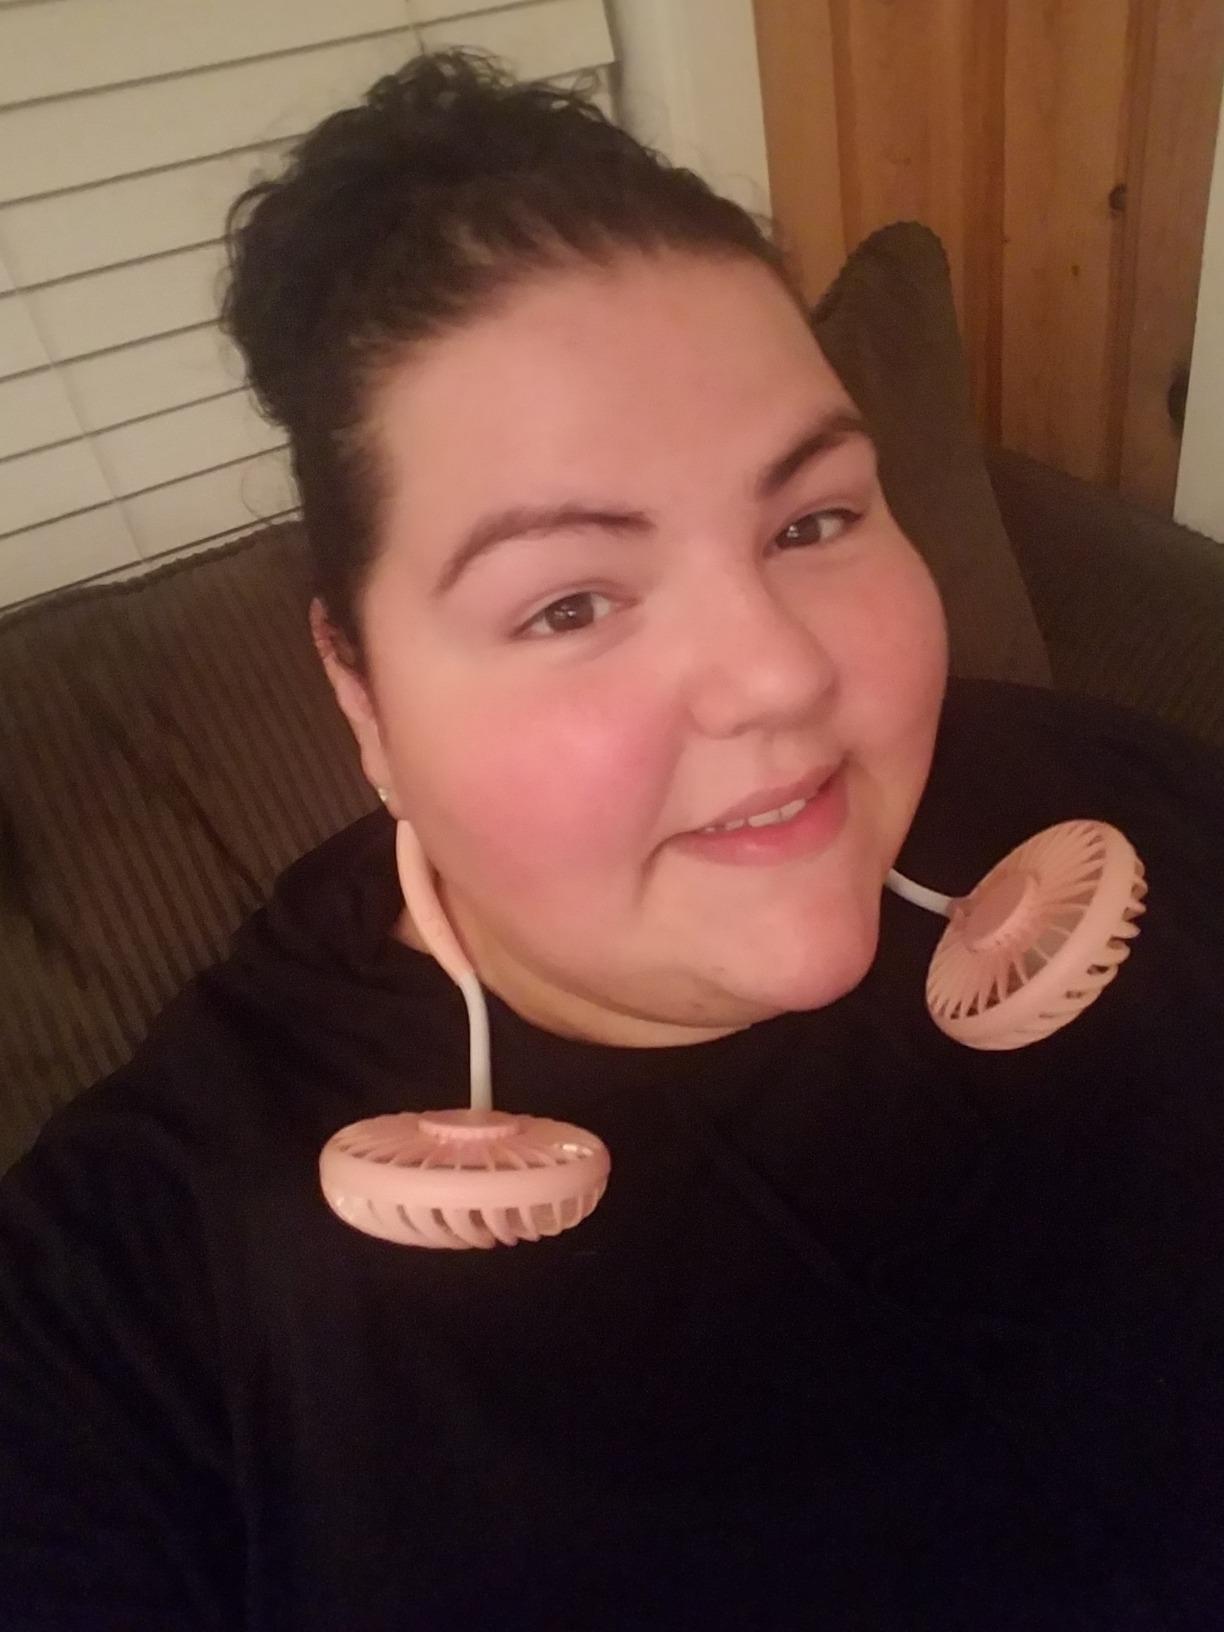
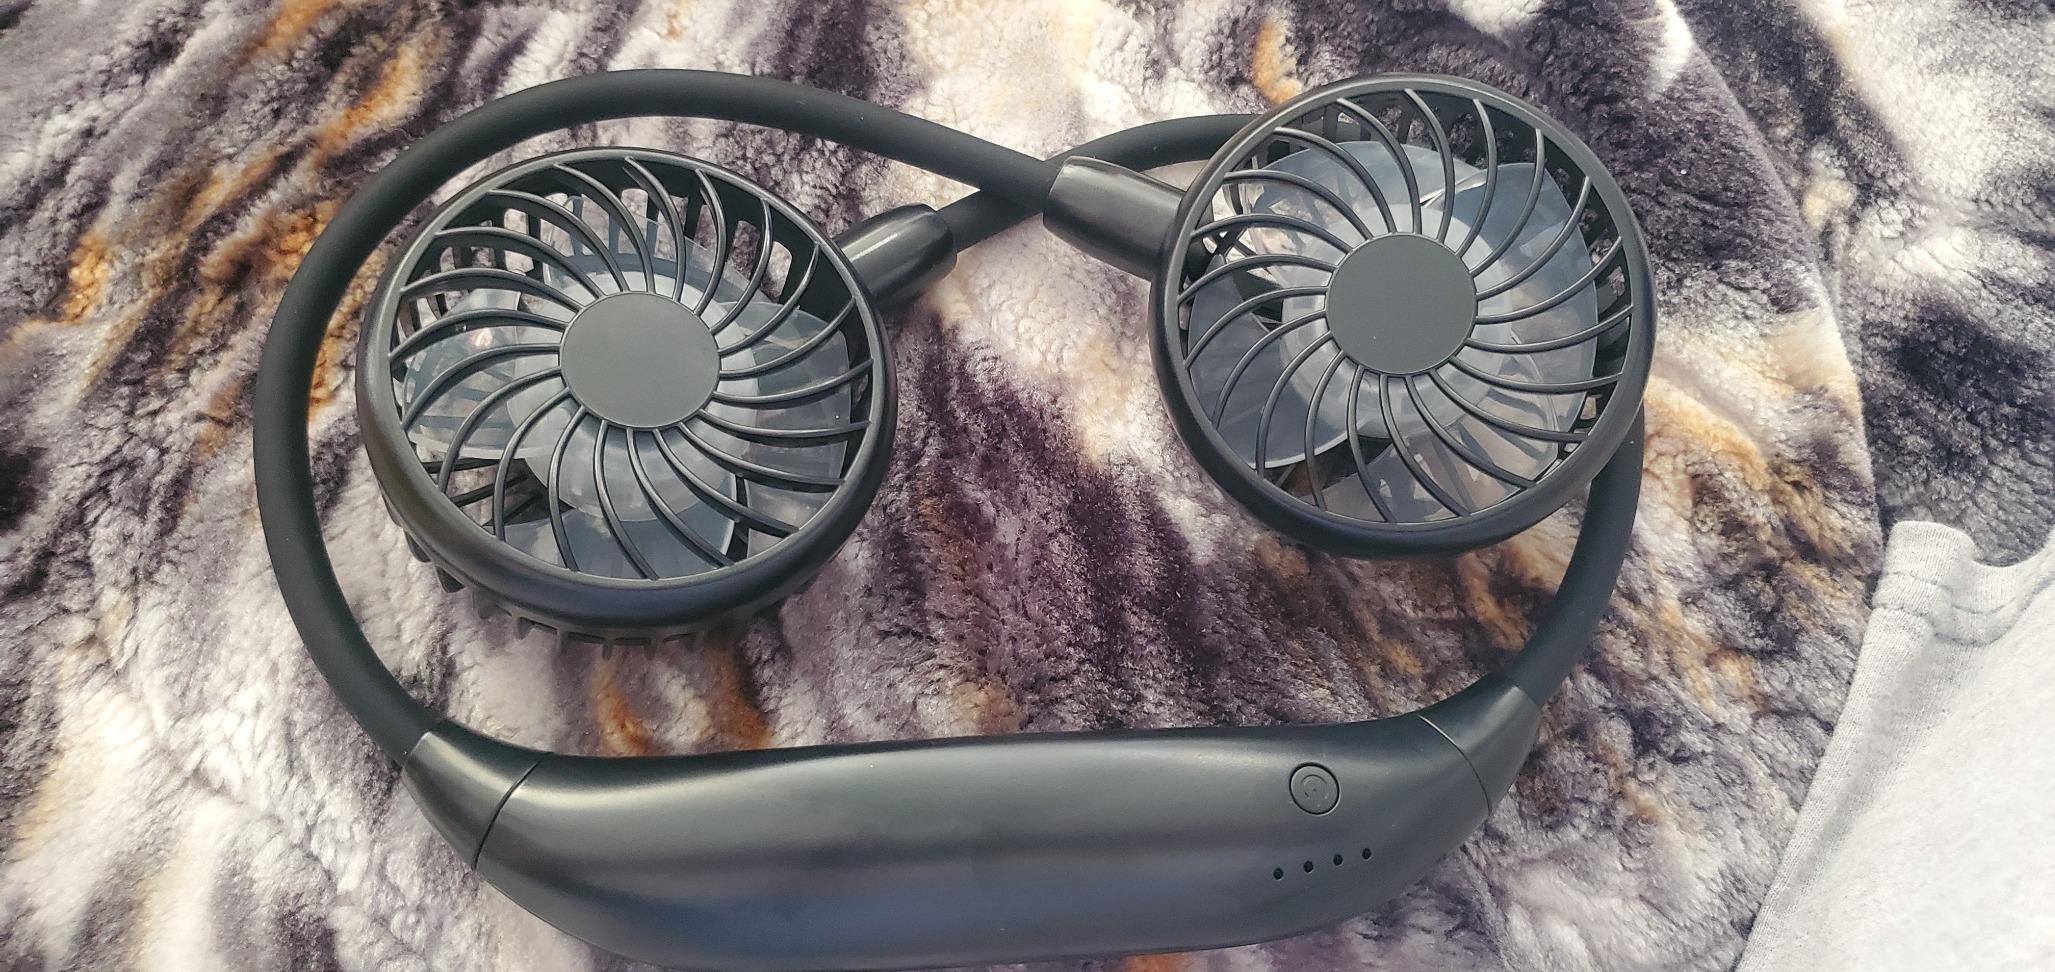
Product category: fan
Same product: no